ISU Junior Grand Prix in Andorra

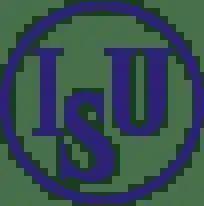

The ISU Junior Grand Prix in Andorra is an international figure skating competition. Sanctioned by the International Skating Union, it is periodically held in the autumn as part of the Junior Grand Prix (JGP) series. Medals may be awarded in men's singles, women's singles, pair skating, and ice dance.